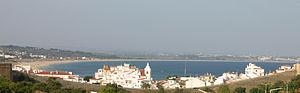
Lagos est une ville et une agglomération située à l'embouchure de la Bensafrim au sud de l'Algarve, au Portugal. La majorité de la population, établie sur le littoral, vit du tourisme et des activités de service connexes. L'hinterland, agricole et forestier, est comparativement beaucoup moins densément peuplé.
Pierre André de Suffren, dit « le bailli de Suffren » et également connu sous le nom de « Suffren de Saint-Tropez », est un vice-amiral français, bailli et commandeur de l’Ordre de Saint-Jean de Jérusalem, né le 17 juillet 1729 au château de Saint-Cannat près d’Aix-en-Provence et mort le 8 décembre 1788 à Paris.